Sky position (RA, Dec in degrees): 333.165, 0.2564
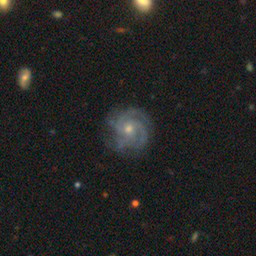
Galaxy morphology: Unbarred Loose Spiral Galaxies